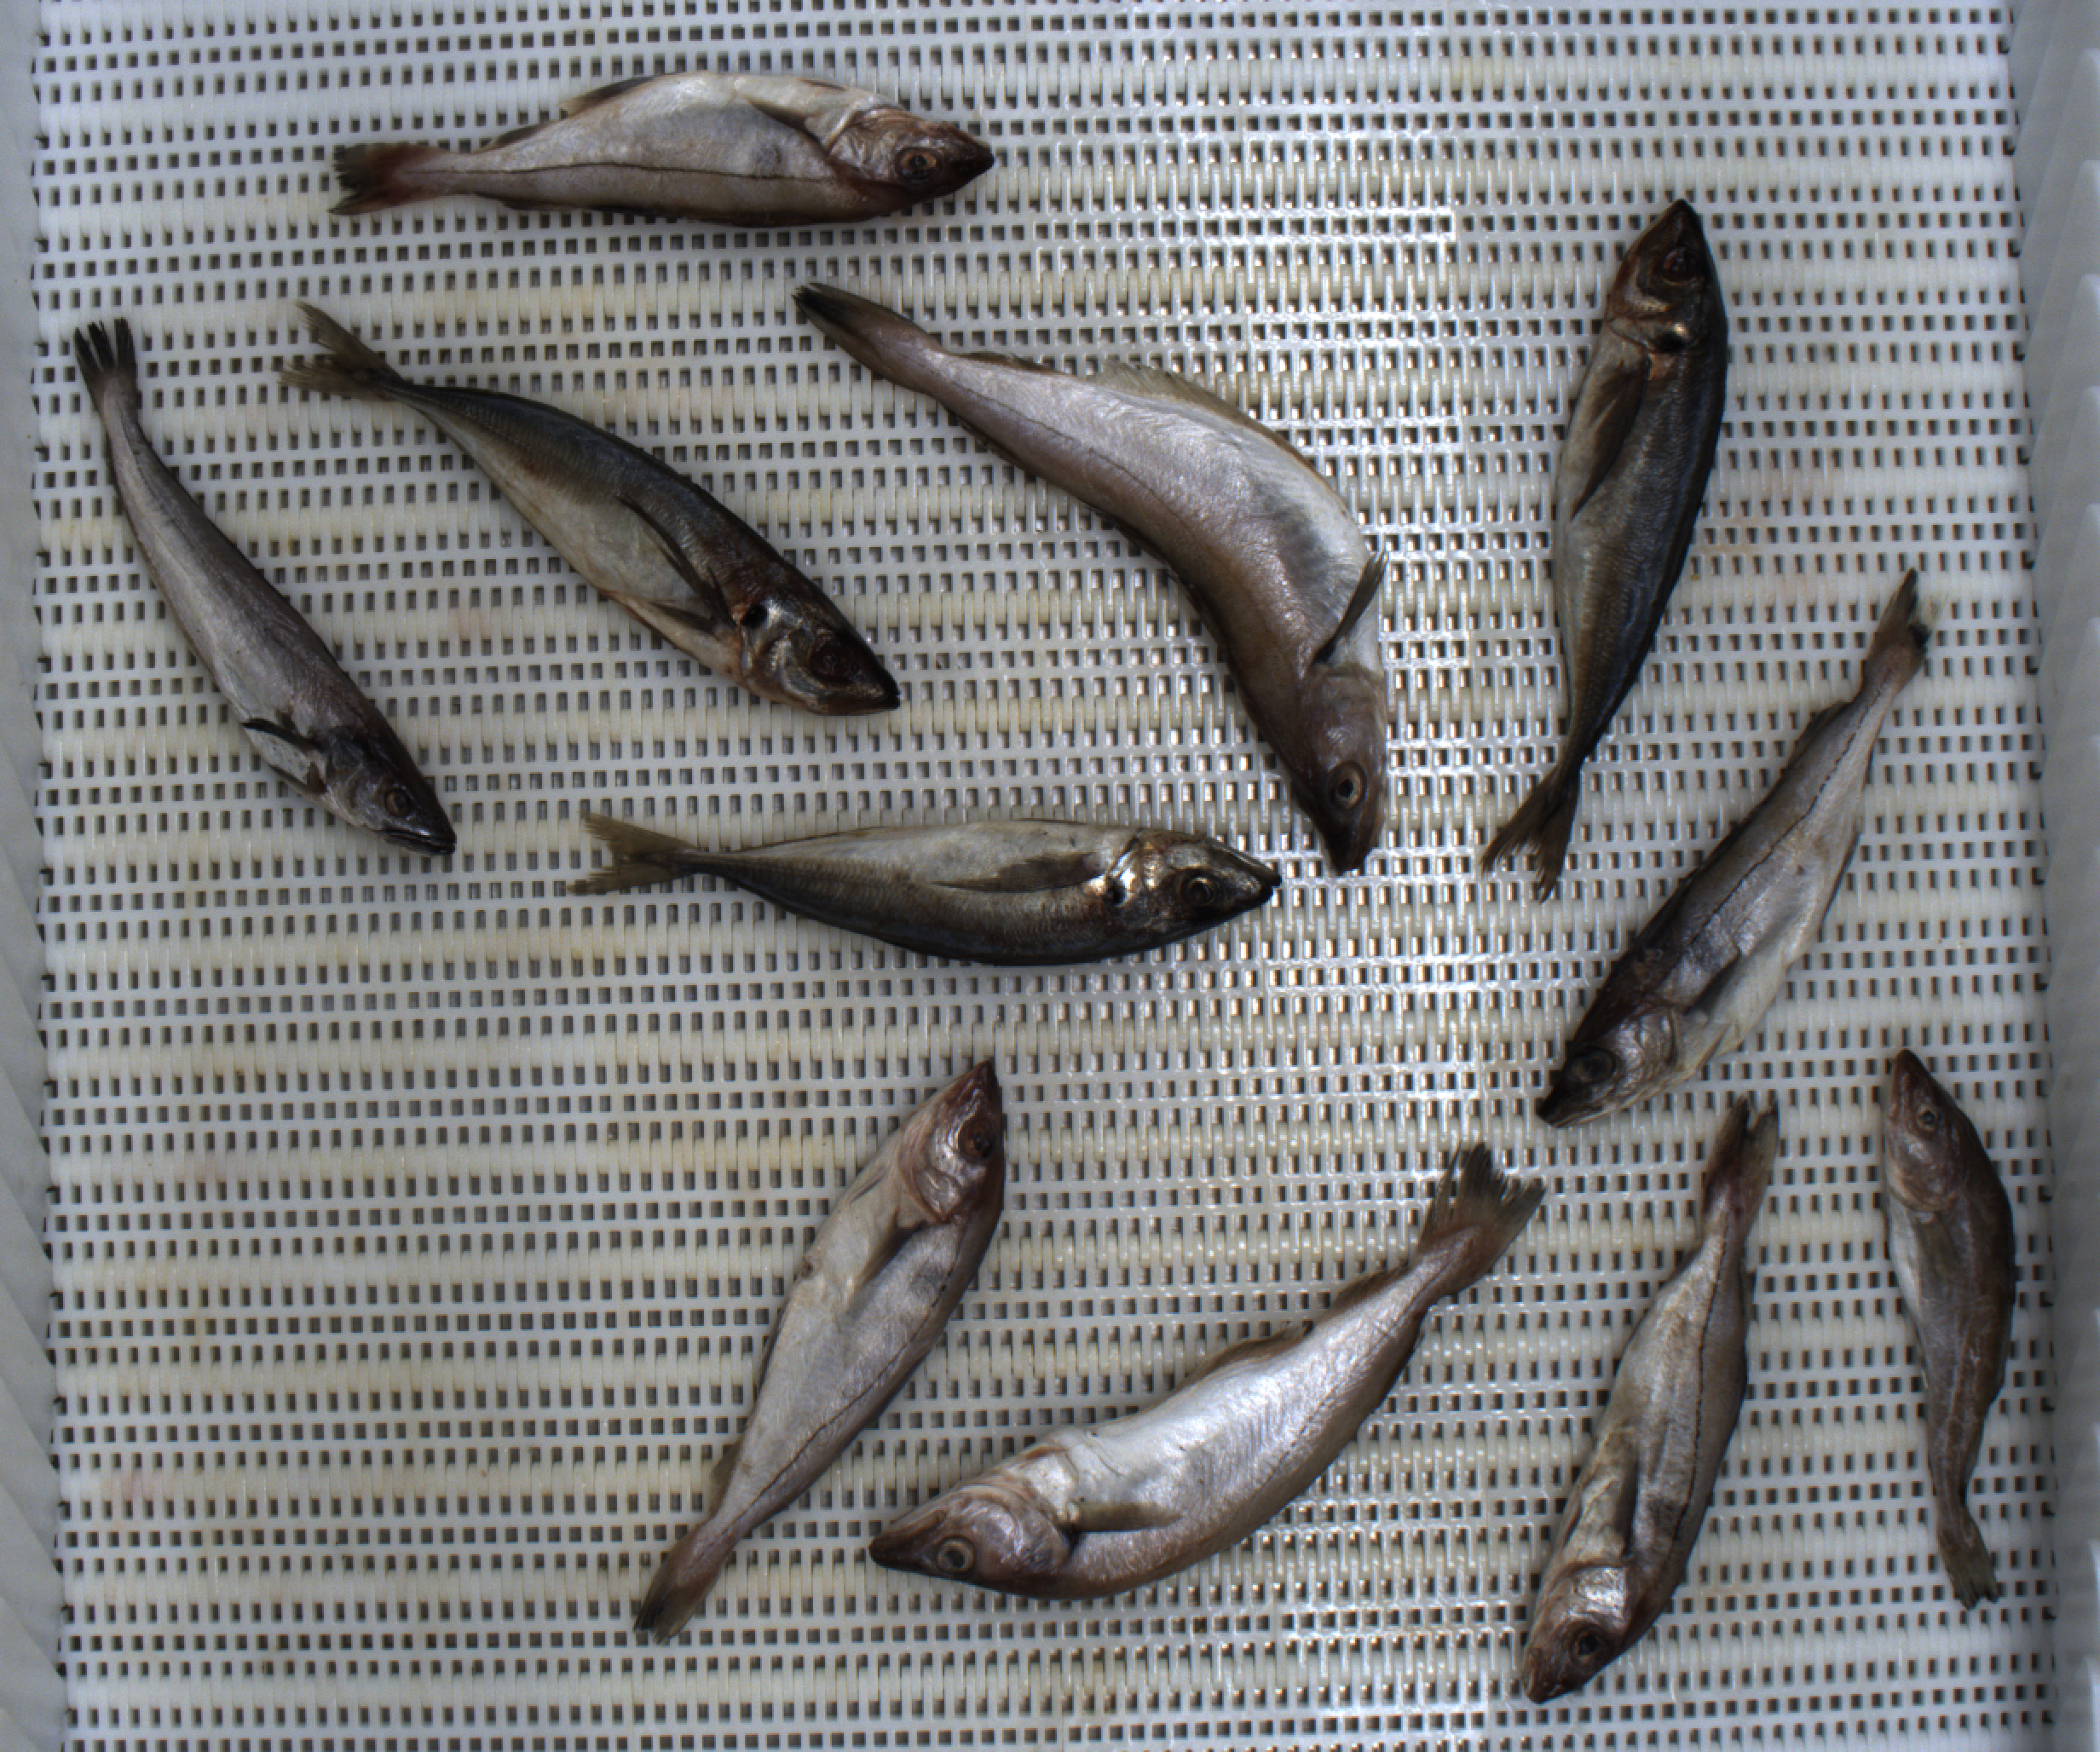
Total fish: 11
Cod: 1
Haddock: 4
Whiting: 2
Hake: 1
Horse mackerel: 3
Saithe: 0
Other: 0